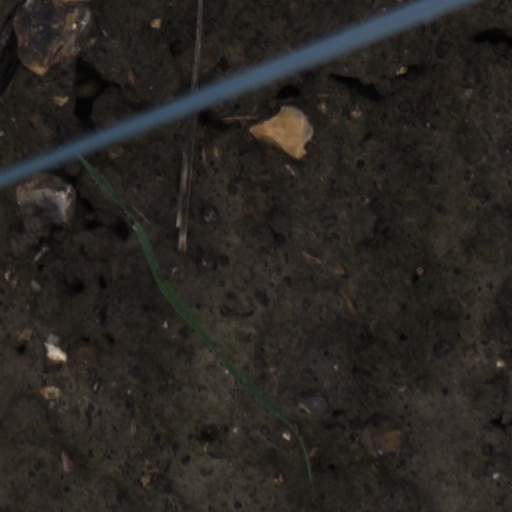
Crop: wheat